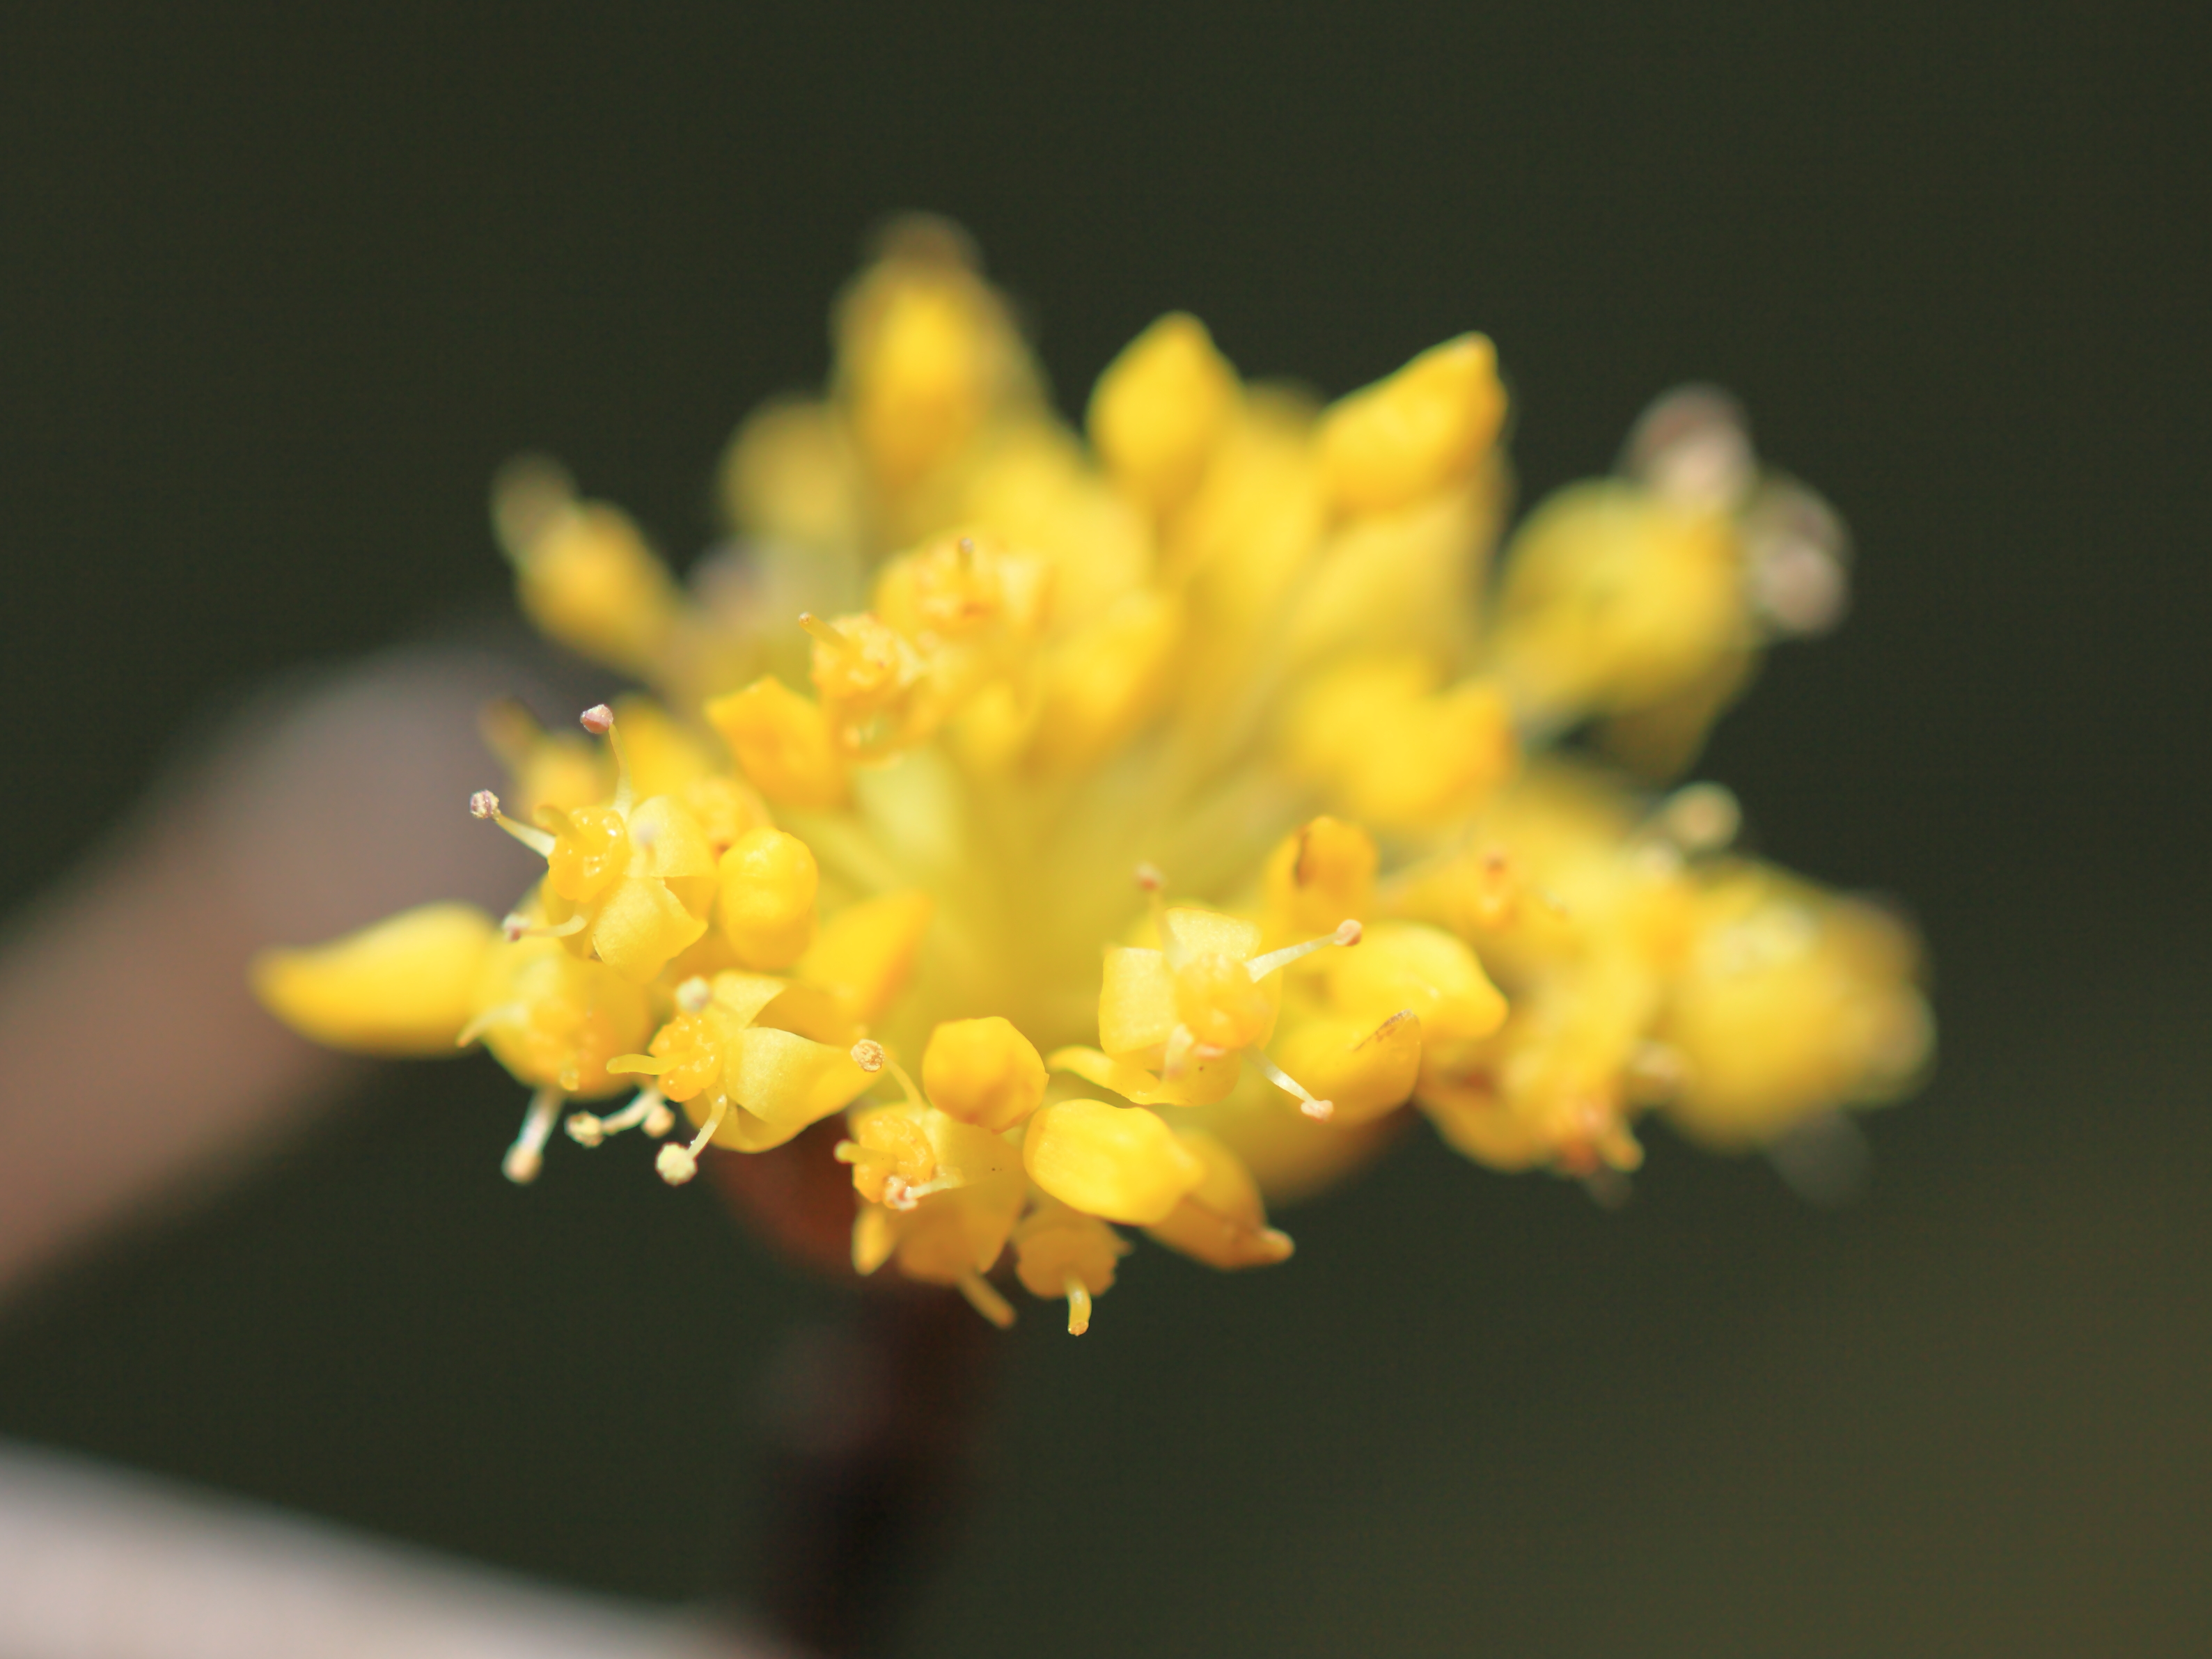
branch, blossom, plant, photography, fruit, leaf, flower, petal, pollen, food, high, produce, yellow, flora, wildflower, close up, cool image, japanese, shrub, dogwood, 5d, hires, markii, nectar, hi, res, resolution, cornel, macro photography, flowering plant, plant stem, land plant